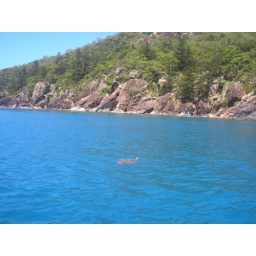
A turtle in the water